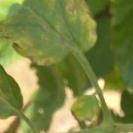
Crop: Tomato
Condition: virosis-d